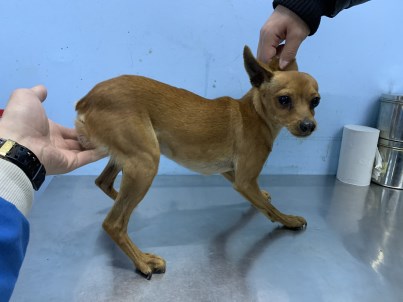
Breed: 561-n000127-miniature_pinscher